Mildef International Technologies

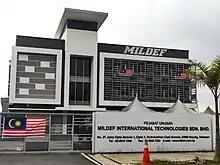
Mildef's R&D office in Sepang

Mildef was founded in 2005 under the name of "Kembara Suci Sdn Bhd". It has long time been a company that involves in maintenance, repair and overhaul for the Malaysian Armed Forces vehicles. This company also provided upgrade service for the ageing military vehicle for the Malaysian Armed Forces as part of the low cost solution.